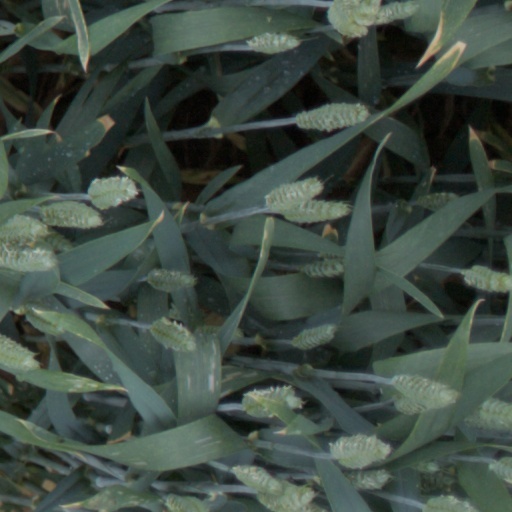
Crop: wheat